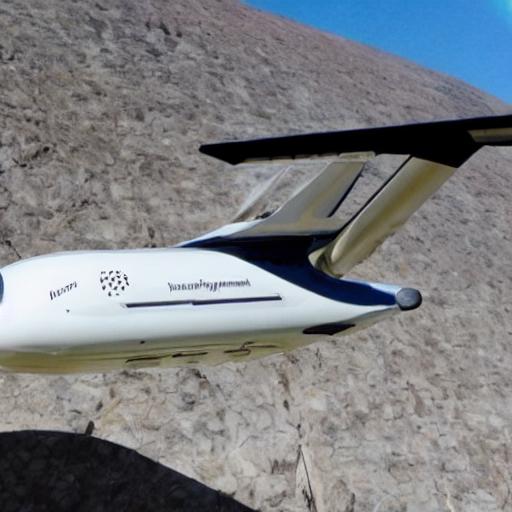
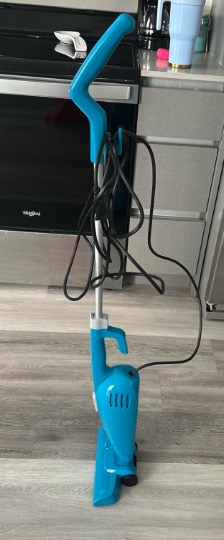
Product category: items_vacuum
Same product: no